Gaetano Bresci

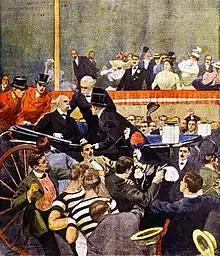
Illustration of Bresci assassinating Umberto I of Italy

In 1898, Bresci received news of the Bava Beccaris massacre. Protests in Milan against the rising price of bread had been violently suppressed by the Royal Italian Army, which fired on and killed many of the protestors. By this time, Bresci had fallen under the influence of the individualist anarchist Giuseppe Ciancabilla, an advocate of propaganda of the deed. Bresci swore revenge against King Umberto I of Italy, who he held personally responsible for the massacre as he had decreed a state of siege in Milan and awarded a medal to Fiorenzo Bava Beccaris, the general who ordered the shooting.